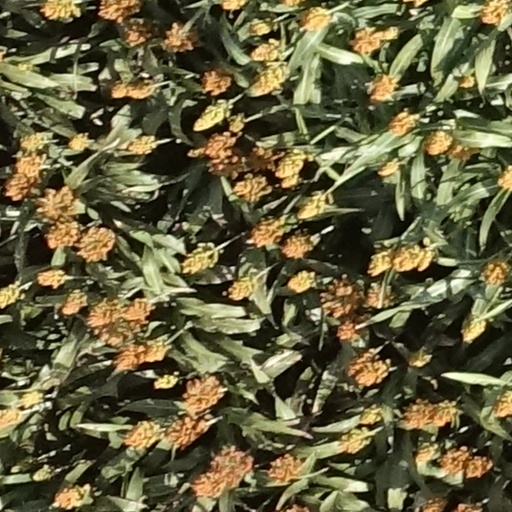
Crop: sorghum